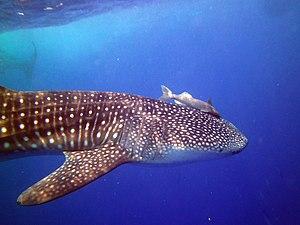
Les Rémoras sont des poissons commensaux qui forment la famille des Echeneidés de l'ordre des Perciformes qui vivent en général dans les eaux chaudes.